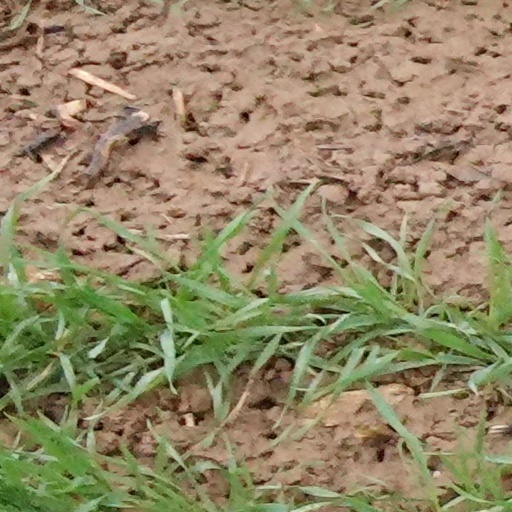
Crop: wheat